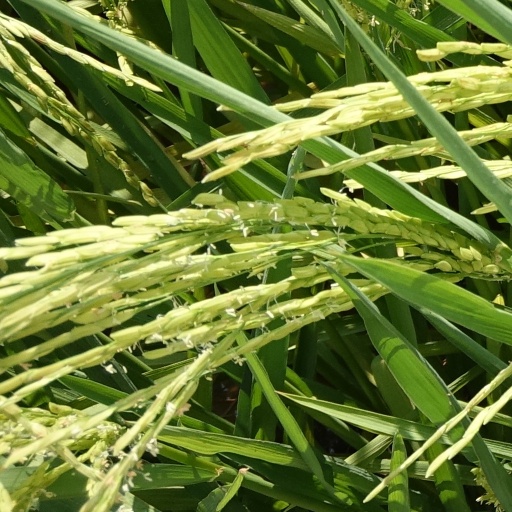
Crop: rice